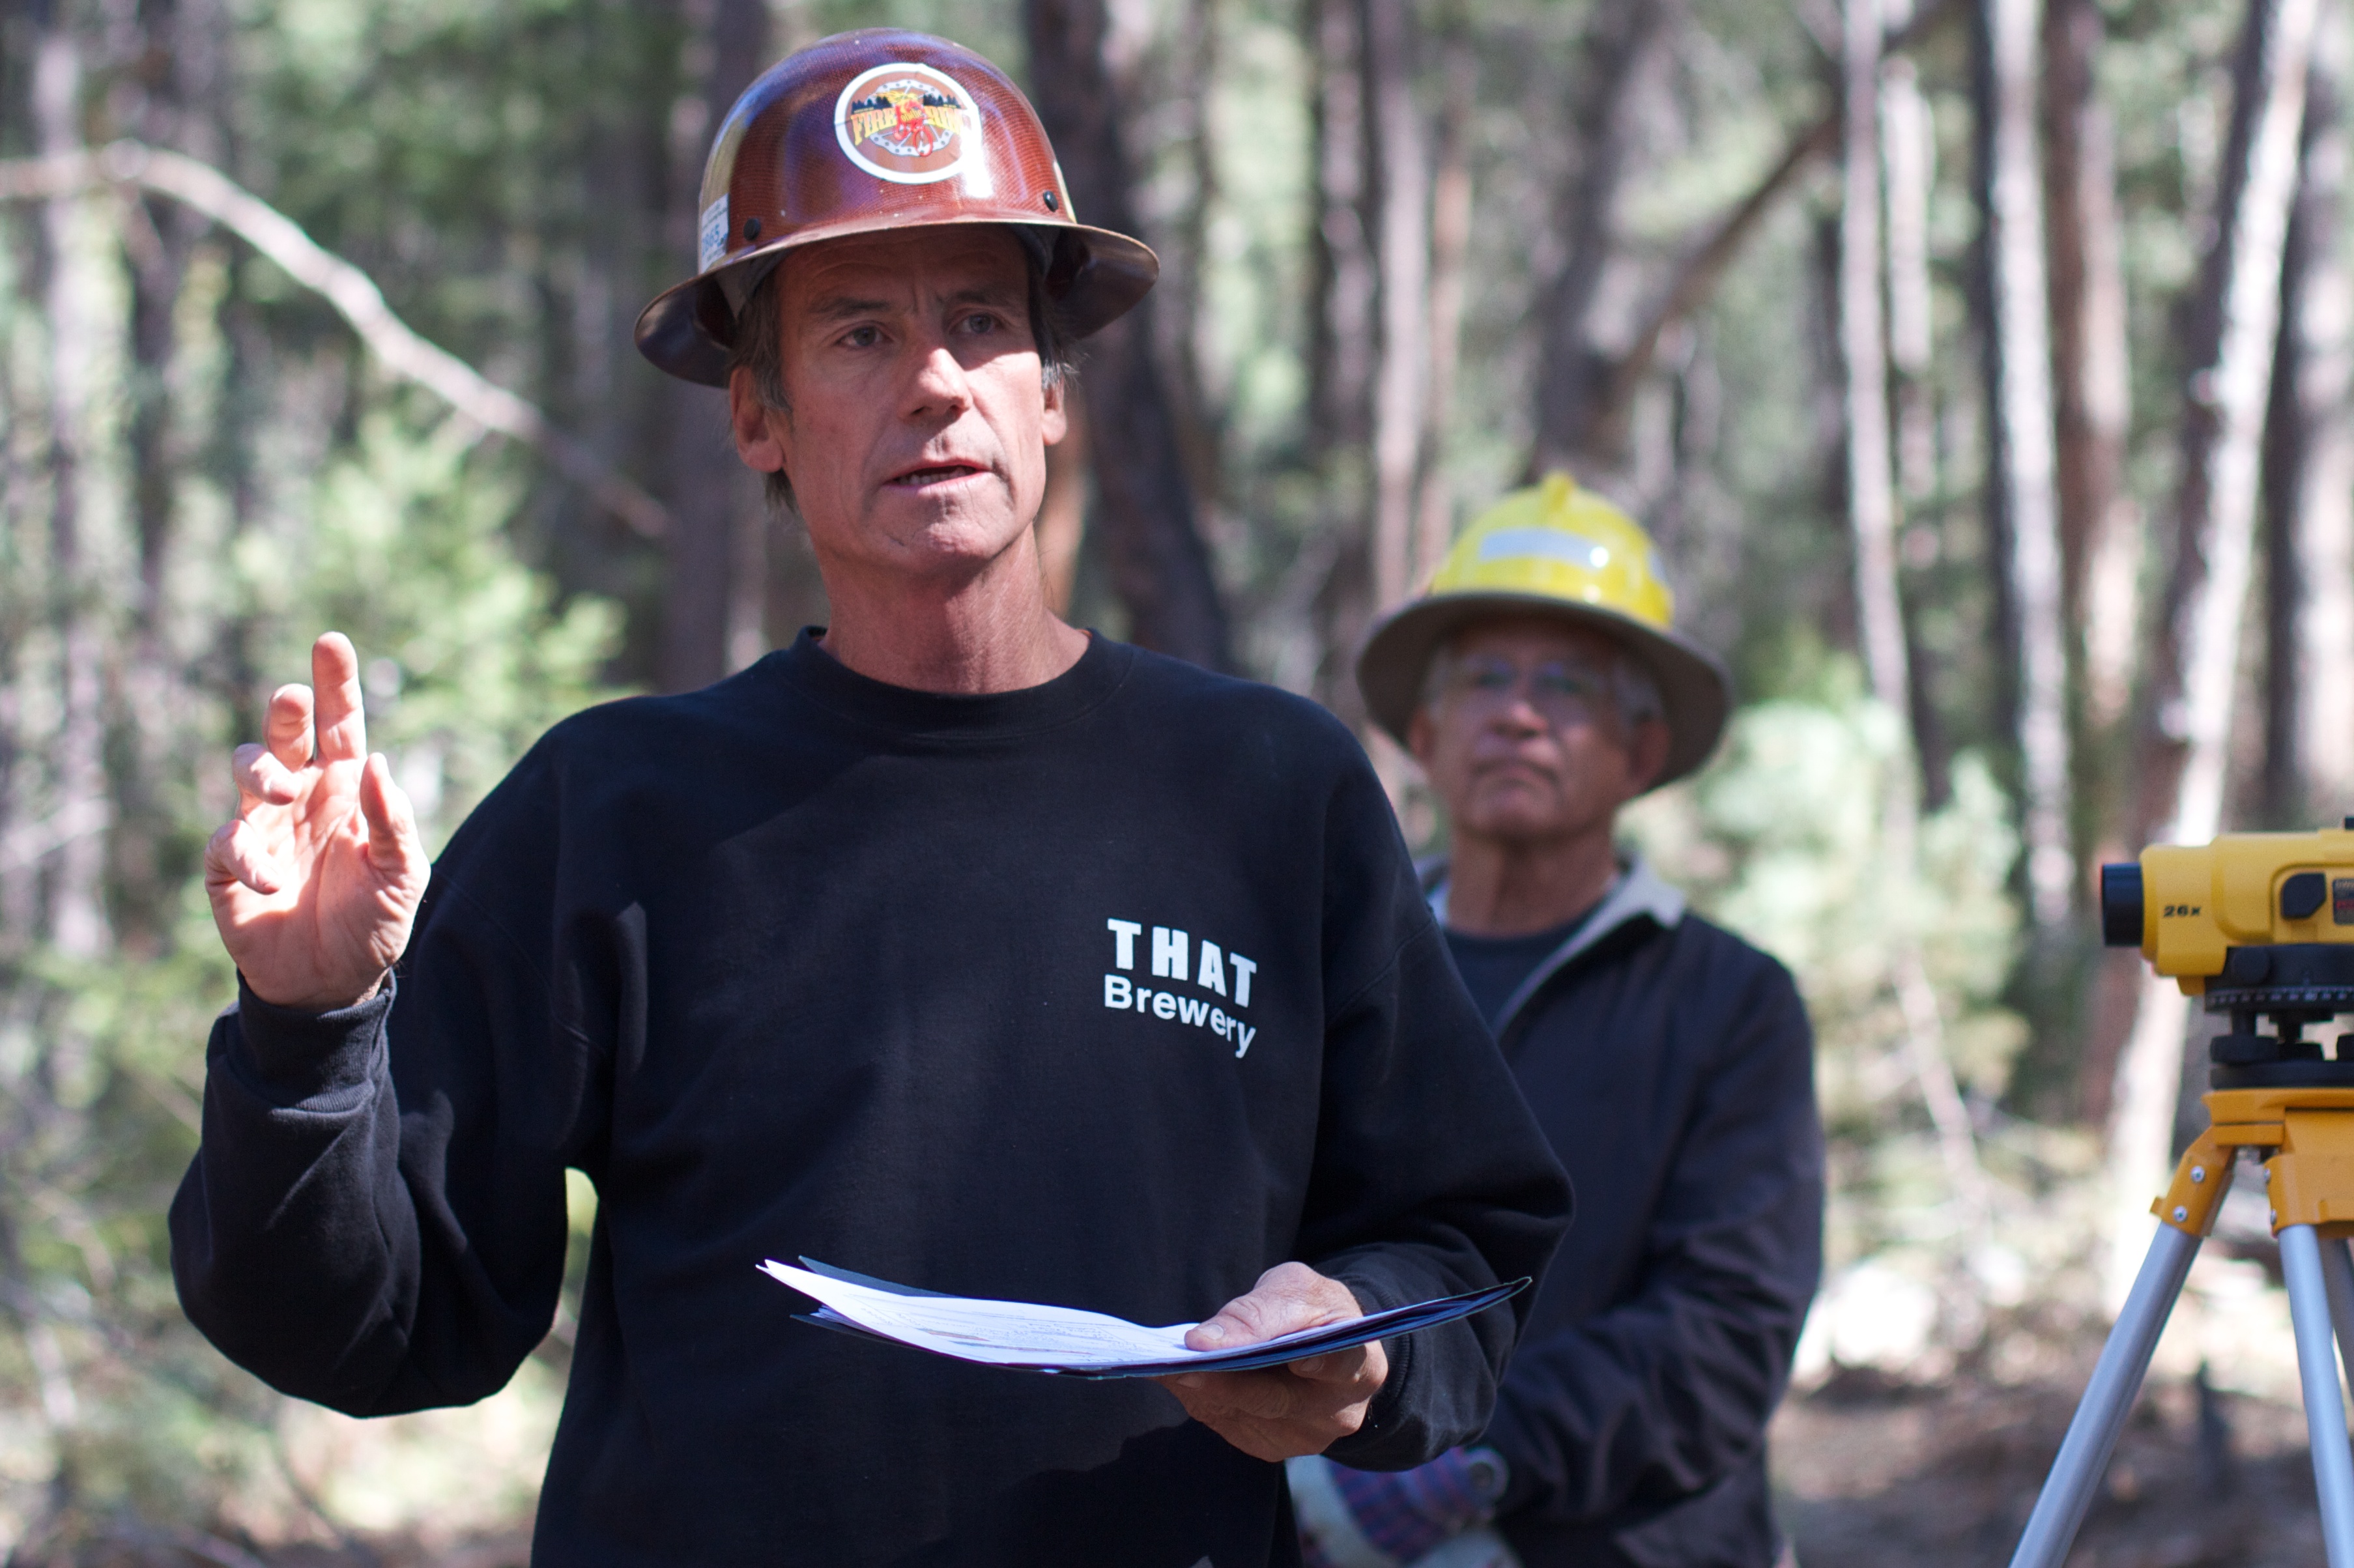
person, profession, pstrails